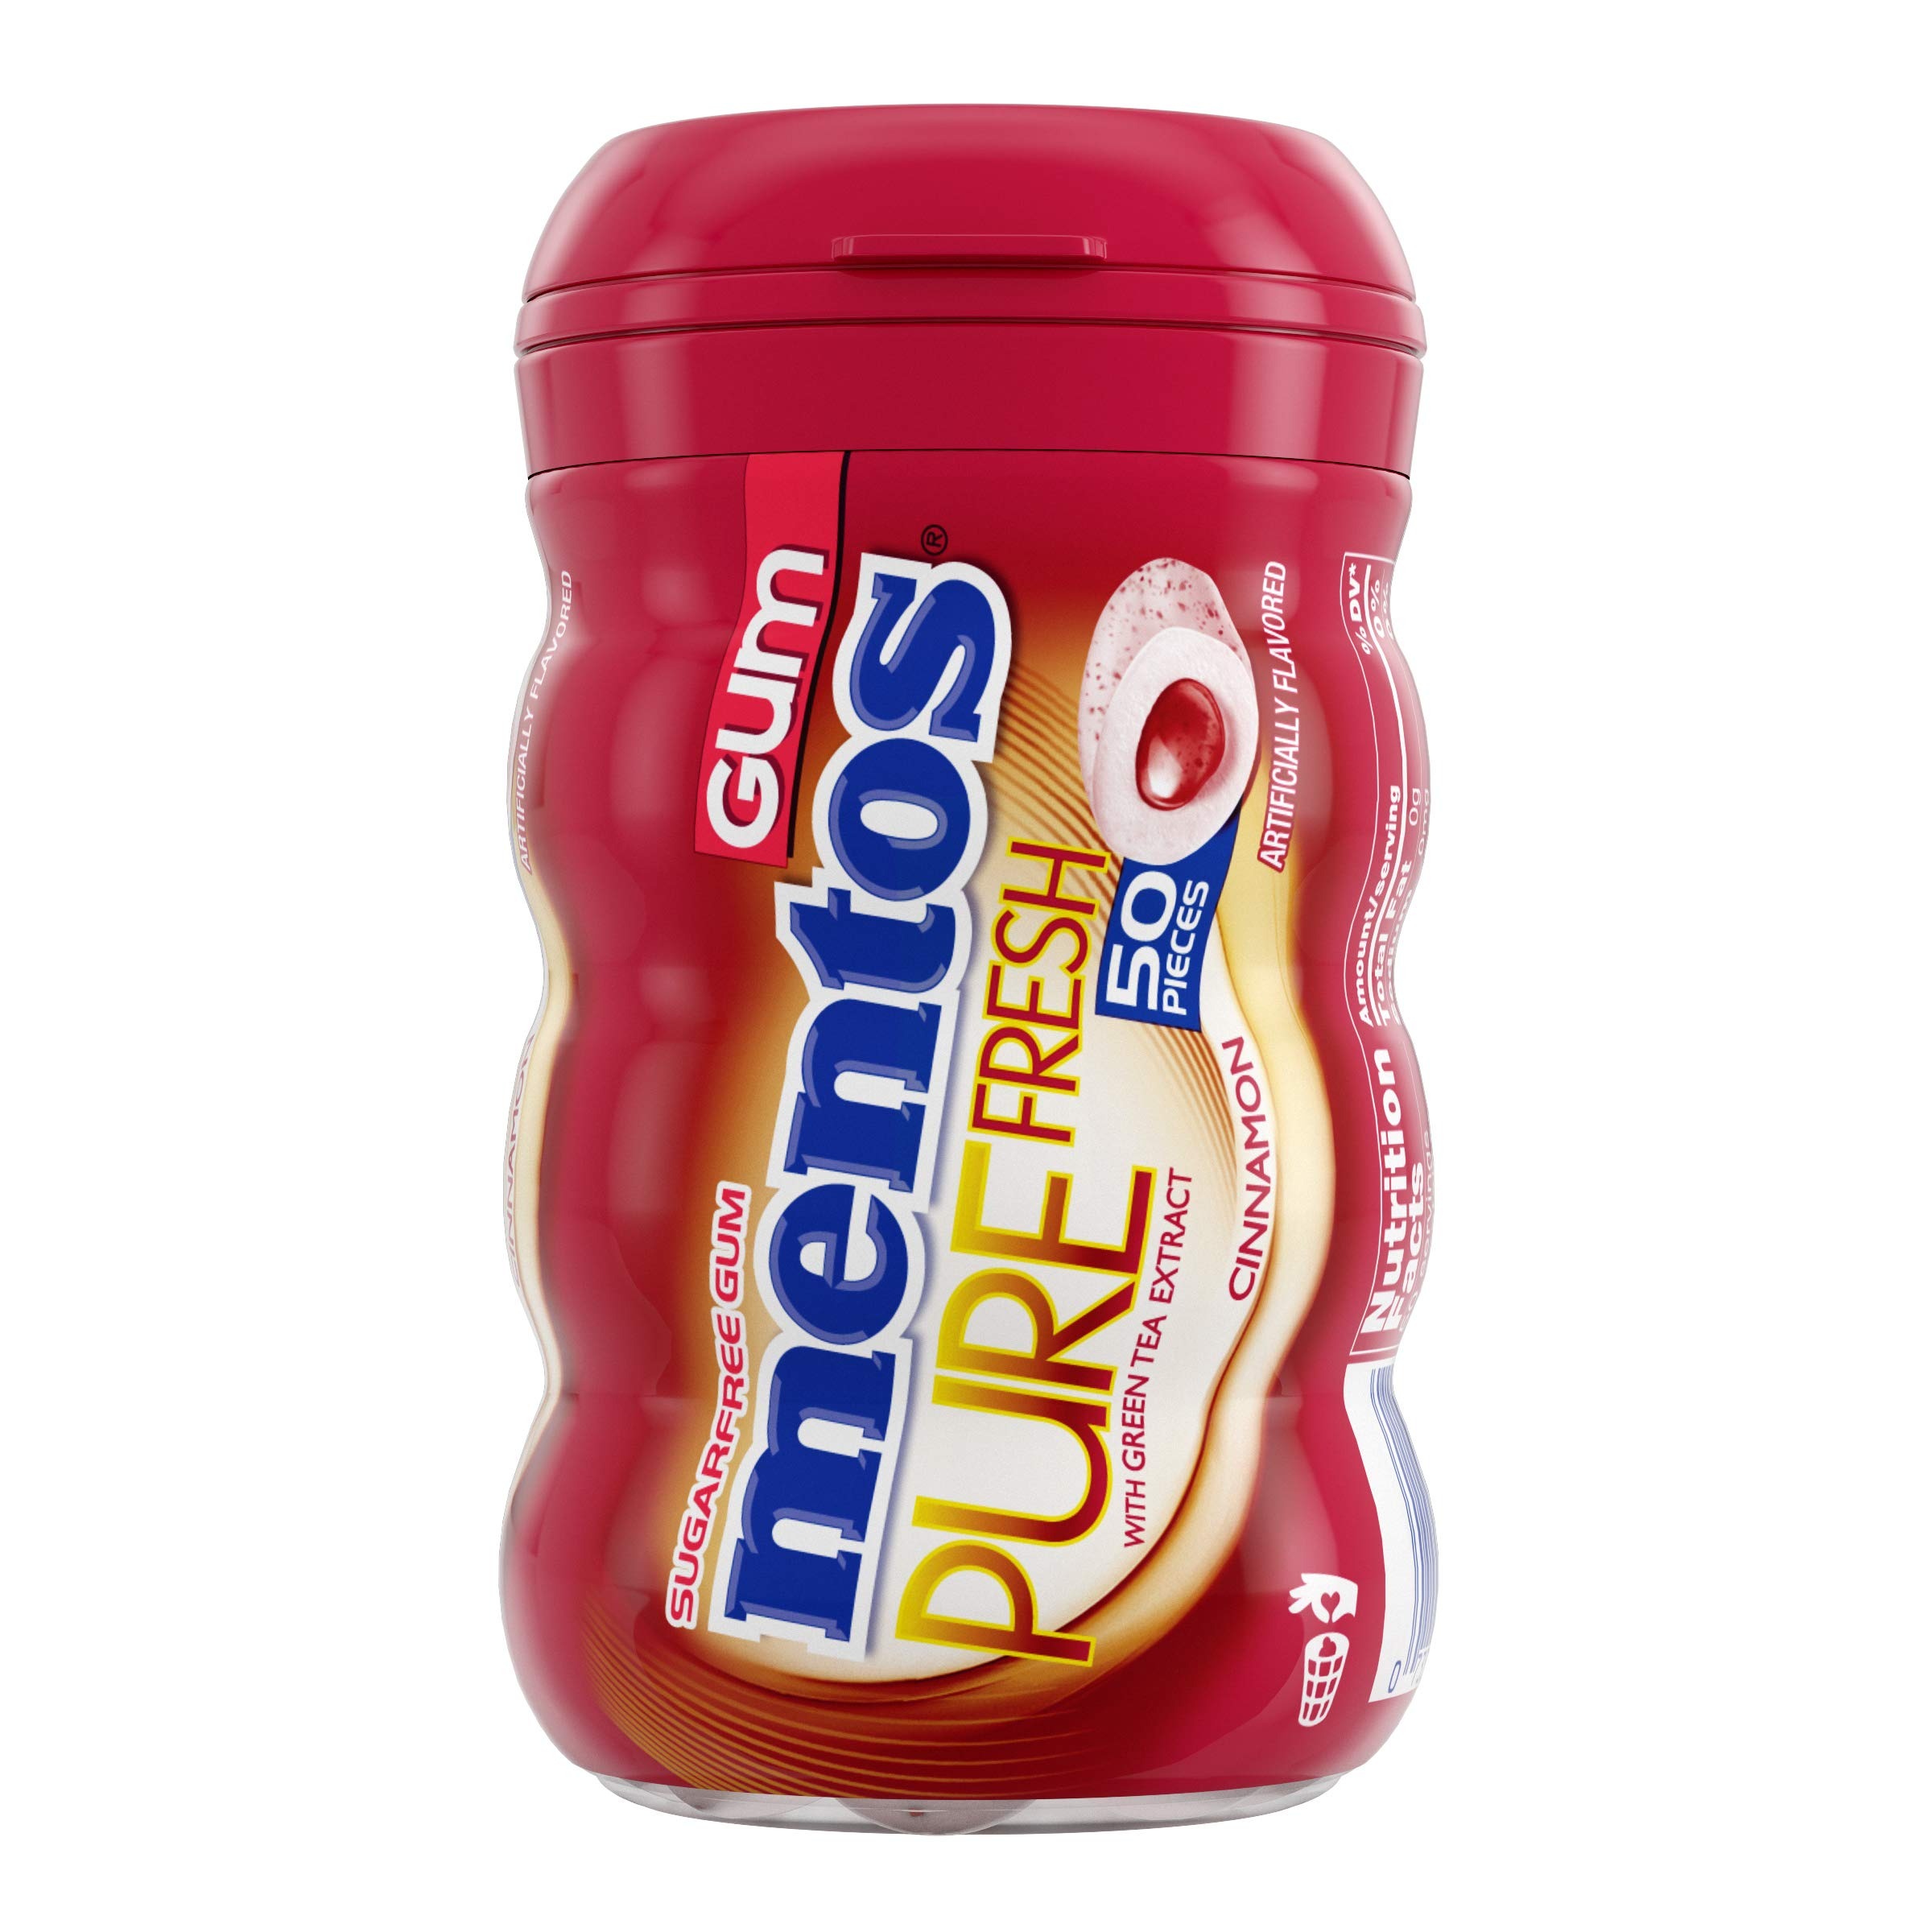
Item Name: Mentos Pure Fresh Sugar-Free Chewing Gum with Xylitol, Cinnamon, Non Melting, 50 Piece Bottle
Bullet Point 1: Includes Mentos Pure Fresh sugar-free chewing gum
Bullet Point 2: Mentos Pure Fresh Gum is perfect to keep at your desk, in your car, at home or anywhere you may want some freshness!
Bullet Point 3: Sugar-free and gluten-free
Bullet Point 4: Number one ingredient is xylitol, which chewing gum with xylitol may help reduce the risk of tooth decay
Bullet Point 5: Try other flavor like Cinnamon, Bubble Fresh, Fresh Mint, Sweet Min, and Wintergreen.
Product Description: Naturally and artificially flavored. Sugar free. 35% fewer calories than sugared gum. Calorie content of this size piece has been reduced from 6 to 4 calories. Pure fresh with green tea extract. Food safe. www.mentos.com. Product of Turkey.
Value: 50.0
Unit: Count

Price: 5.49